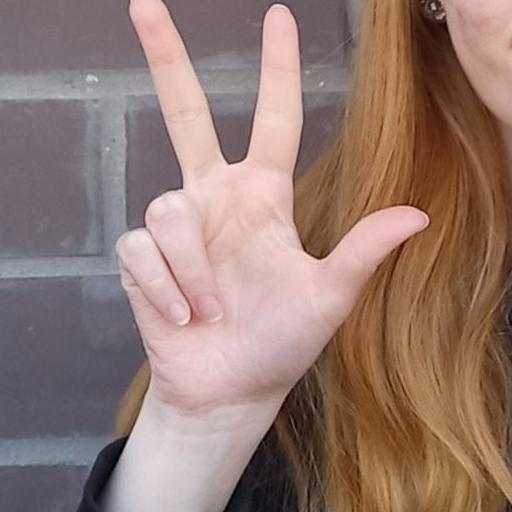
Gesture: three2